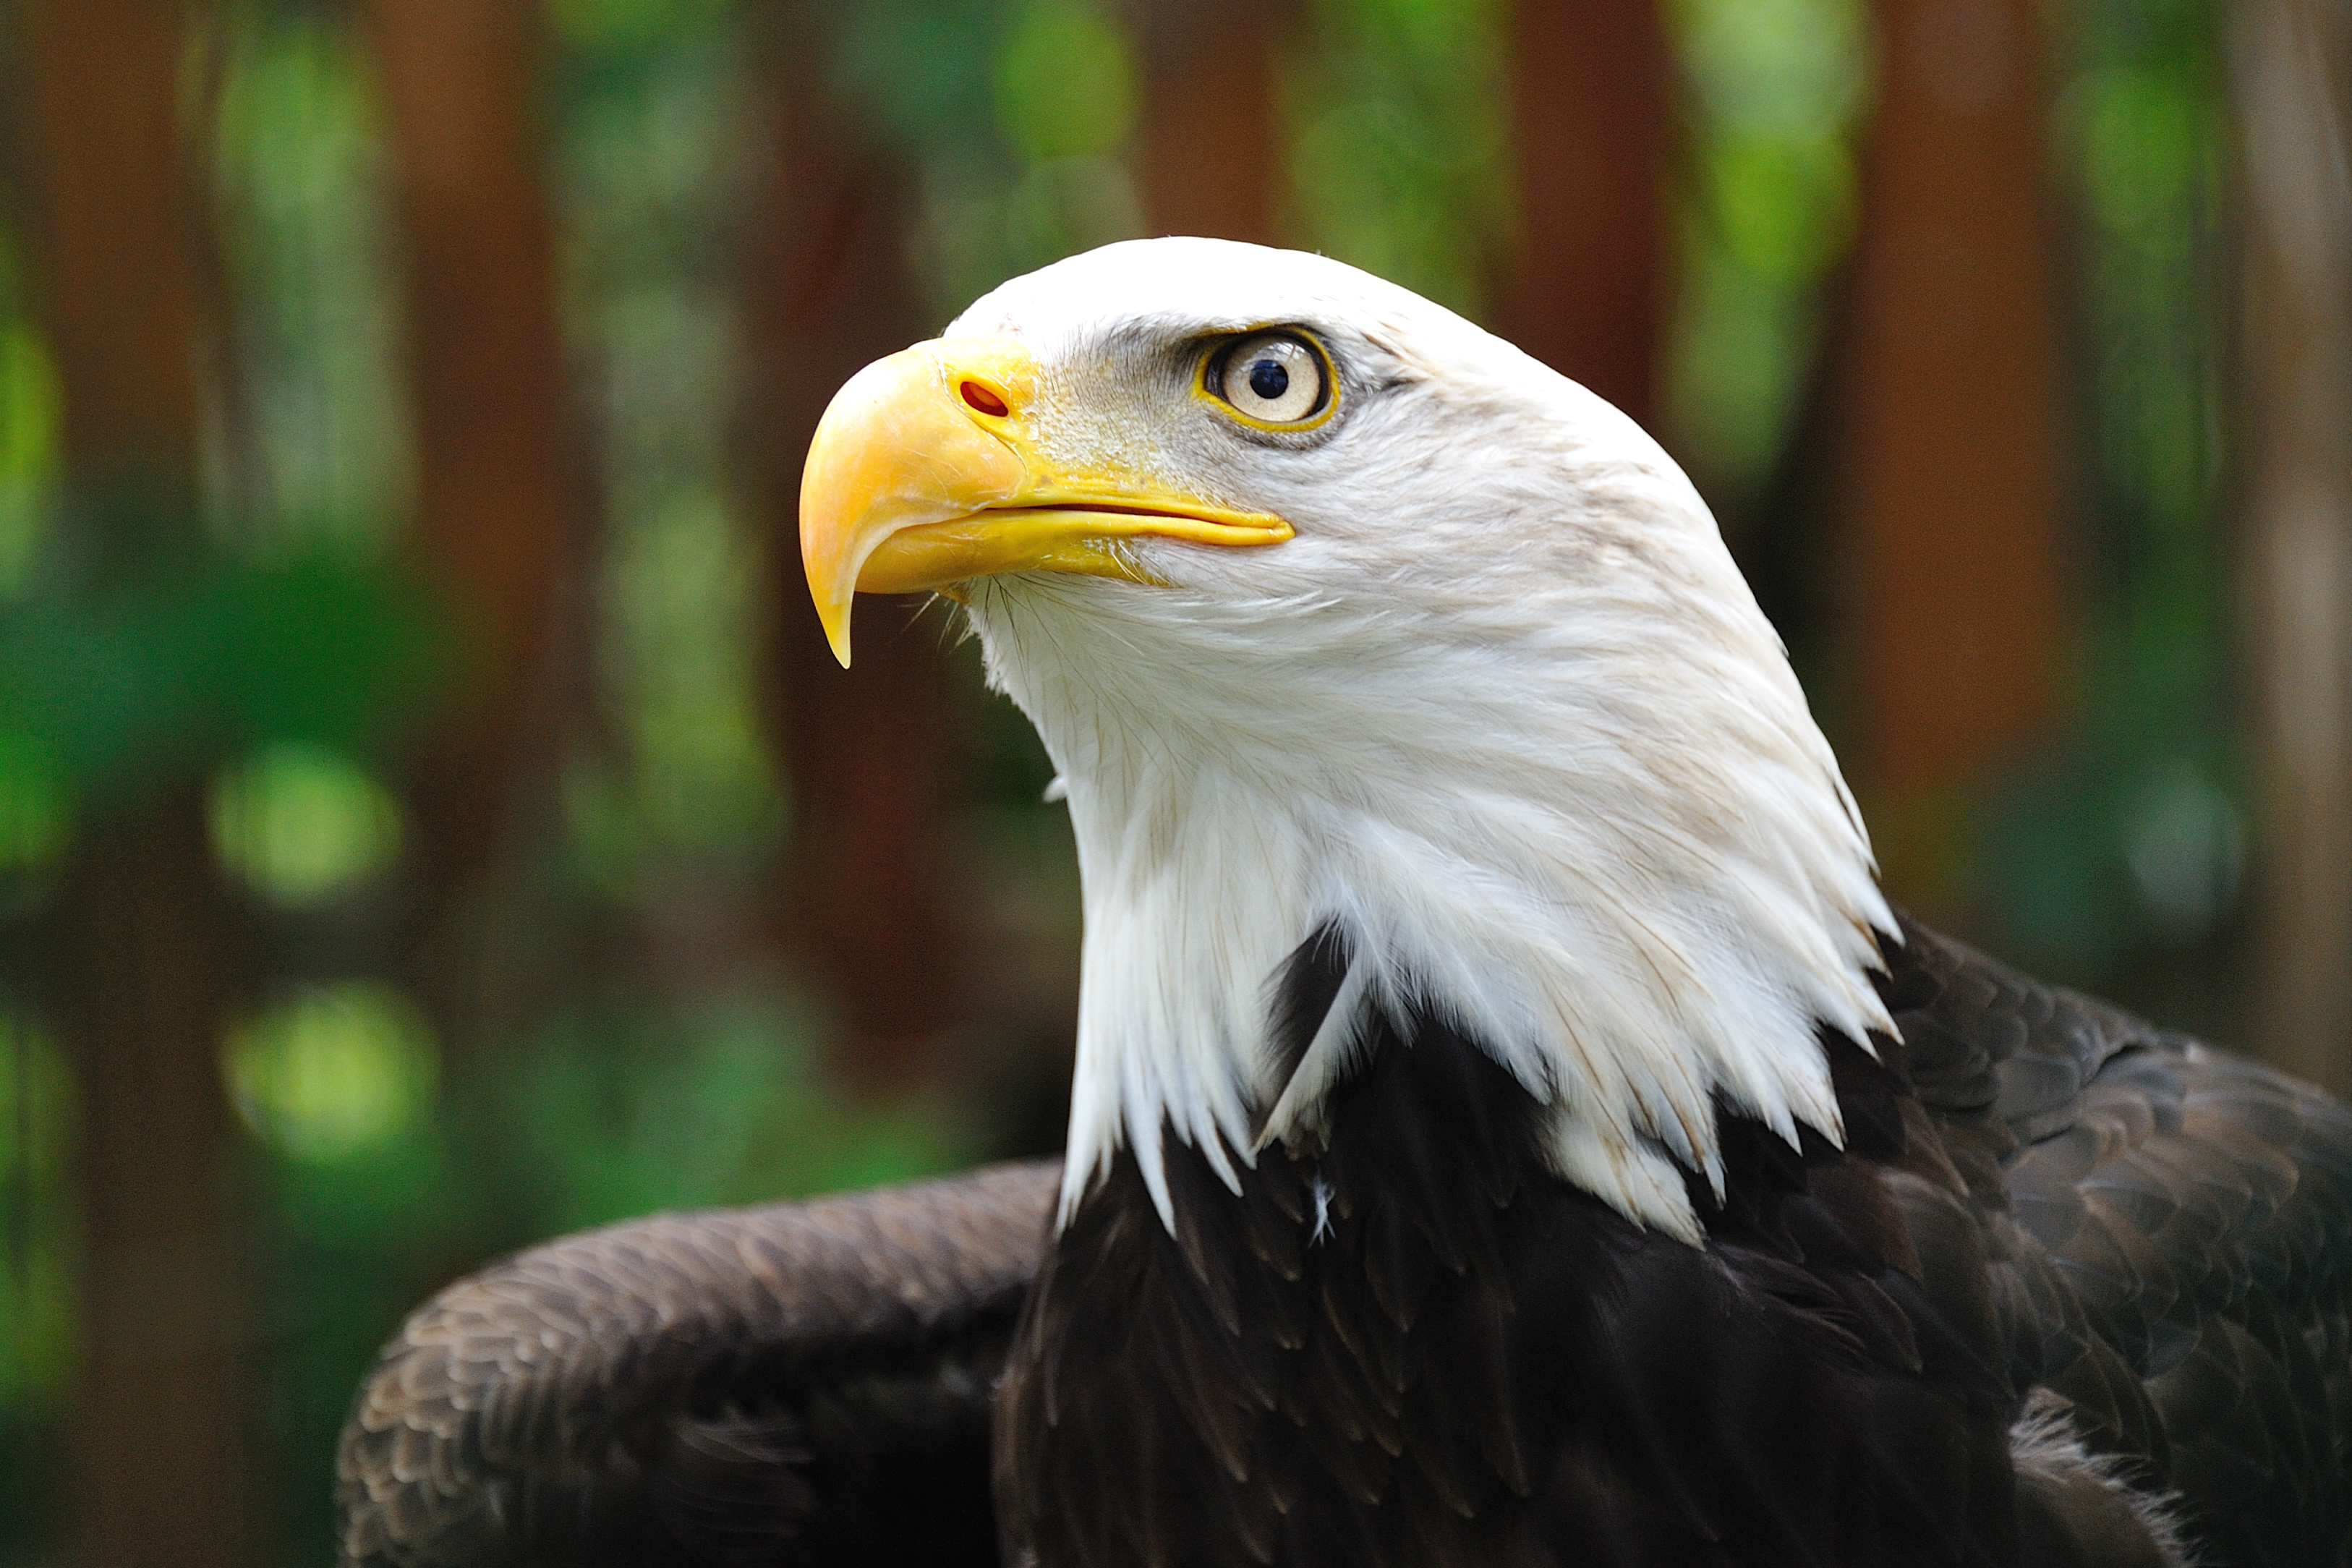
bird, wing, wildlife, beak, eagle, fauna, bird of prey, bald eagle, close up, vertebrate, accipitriformes